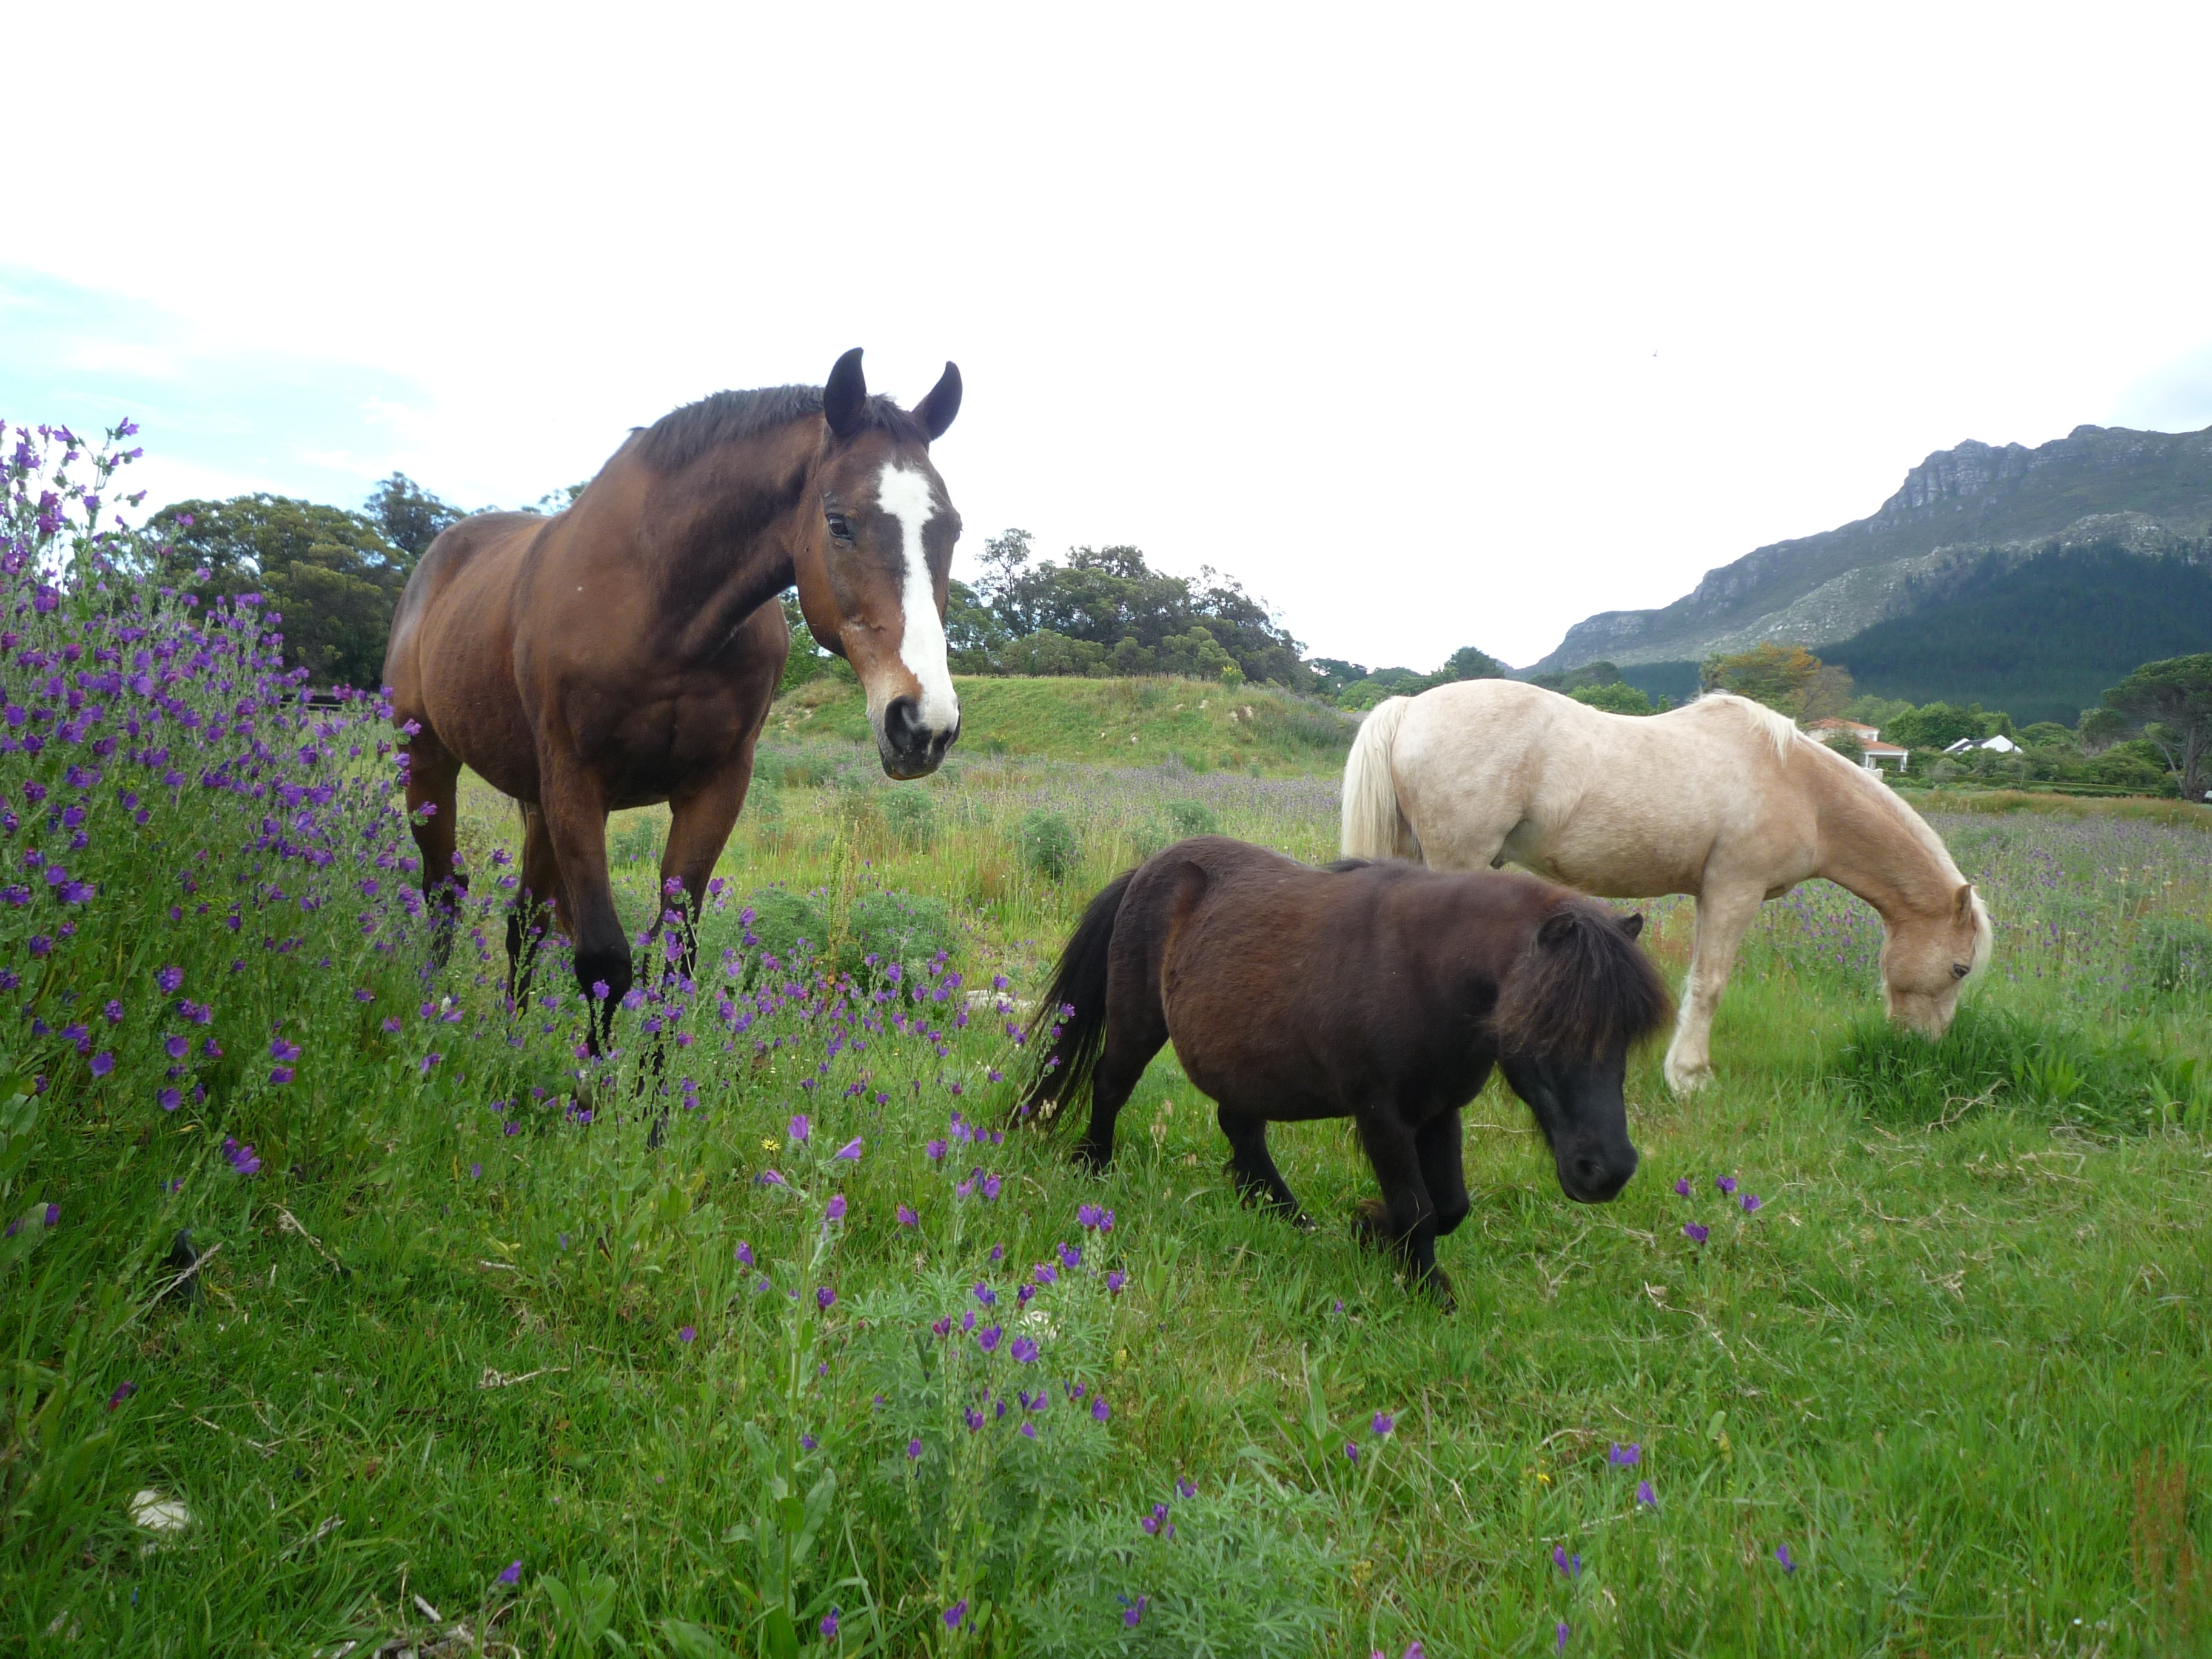
landscape, nature, grass, field, farm, meadow, animal, rural, spring, herd, pasture, grazing, horse, mammal, stallion, mane, fauna, grassland, mare, foal, pack animal, trail riding, horse like mammal, mustang horse